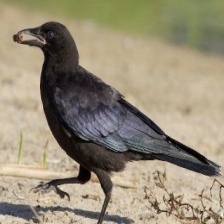
Species: CROW
Scientific name: CORVUS